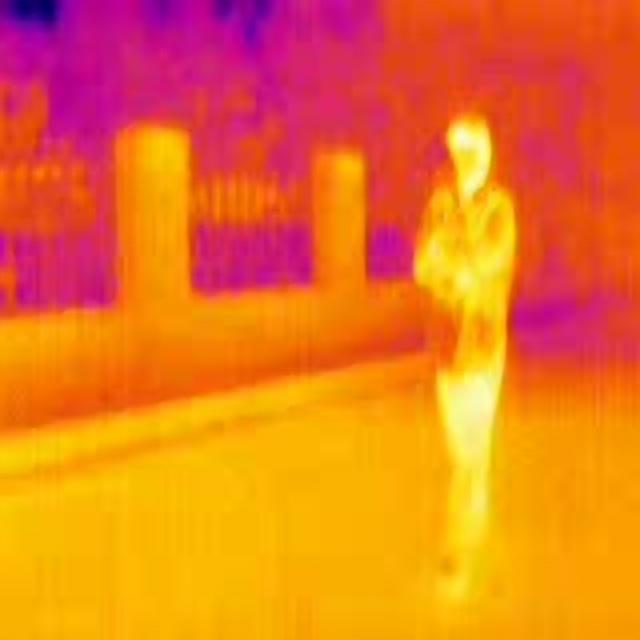
Detected objects:
label: person